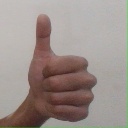
अक्षर: थ